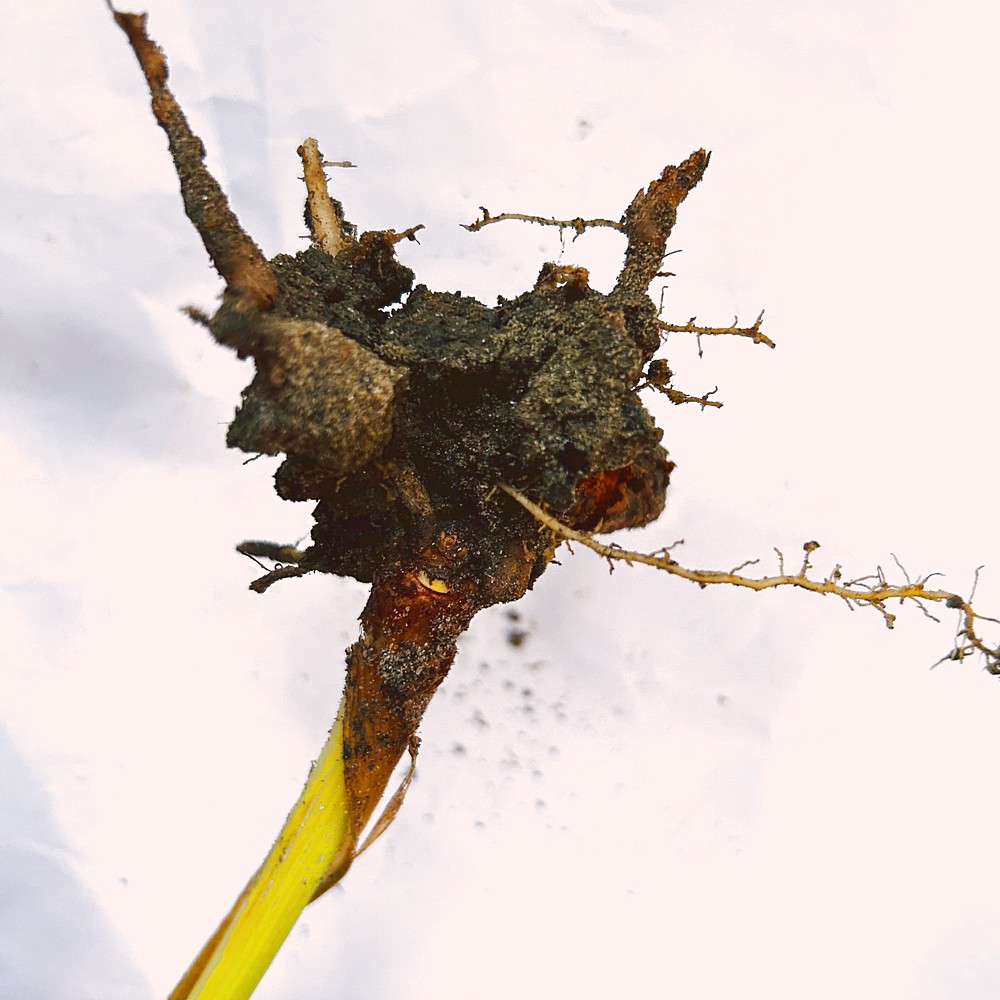
Label: Rhizome Disease Root